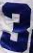
Number: 3